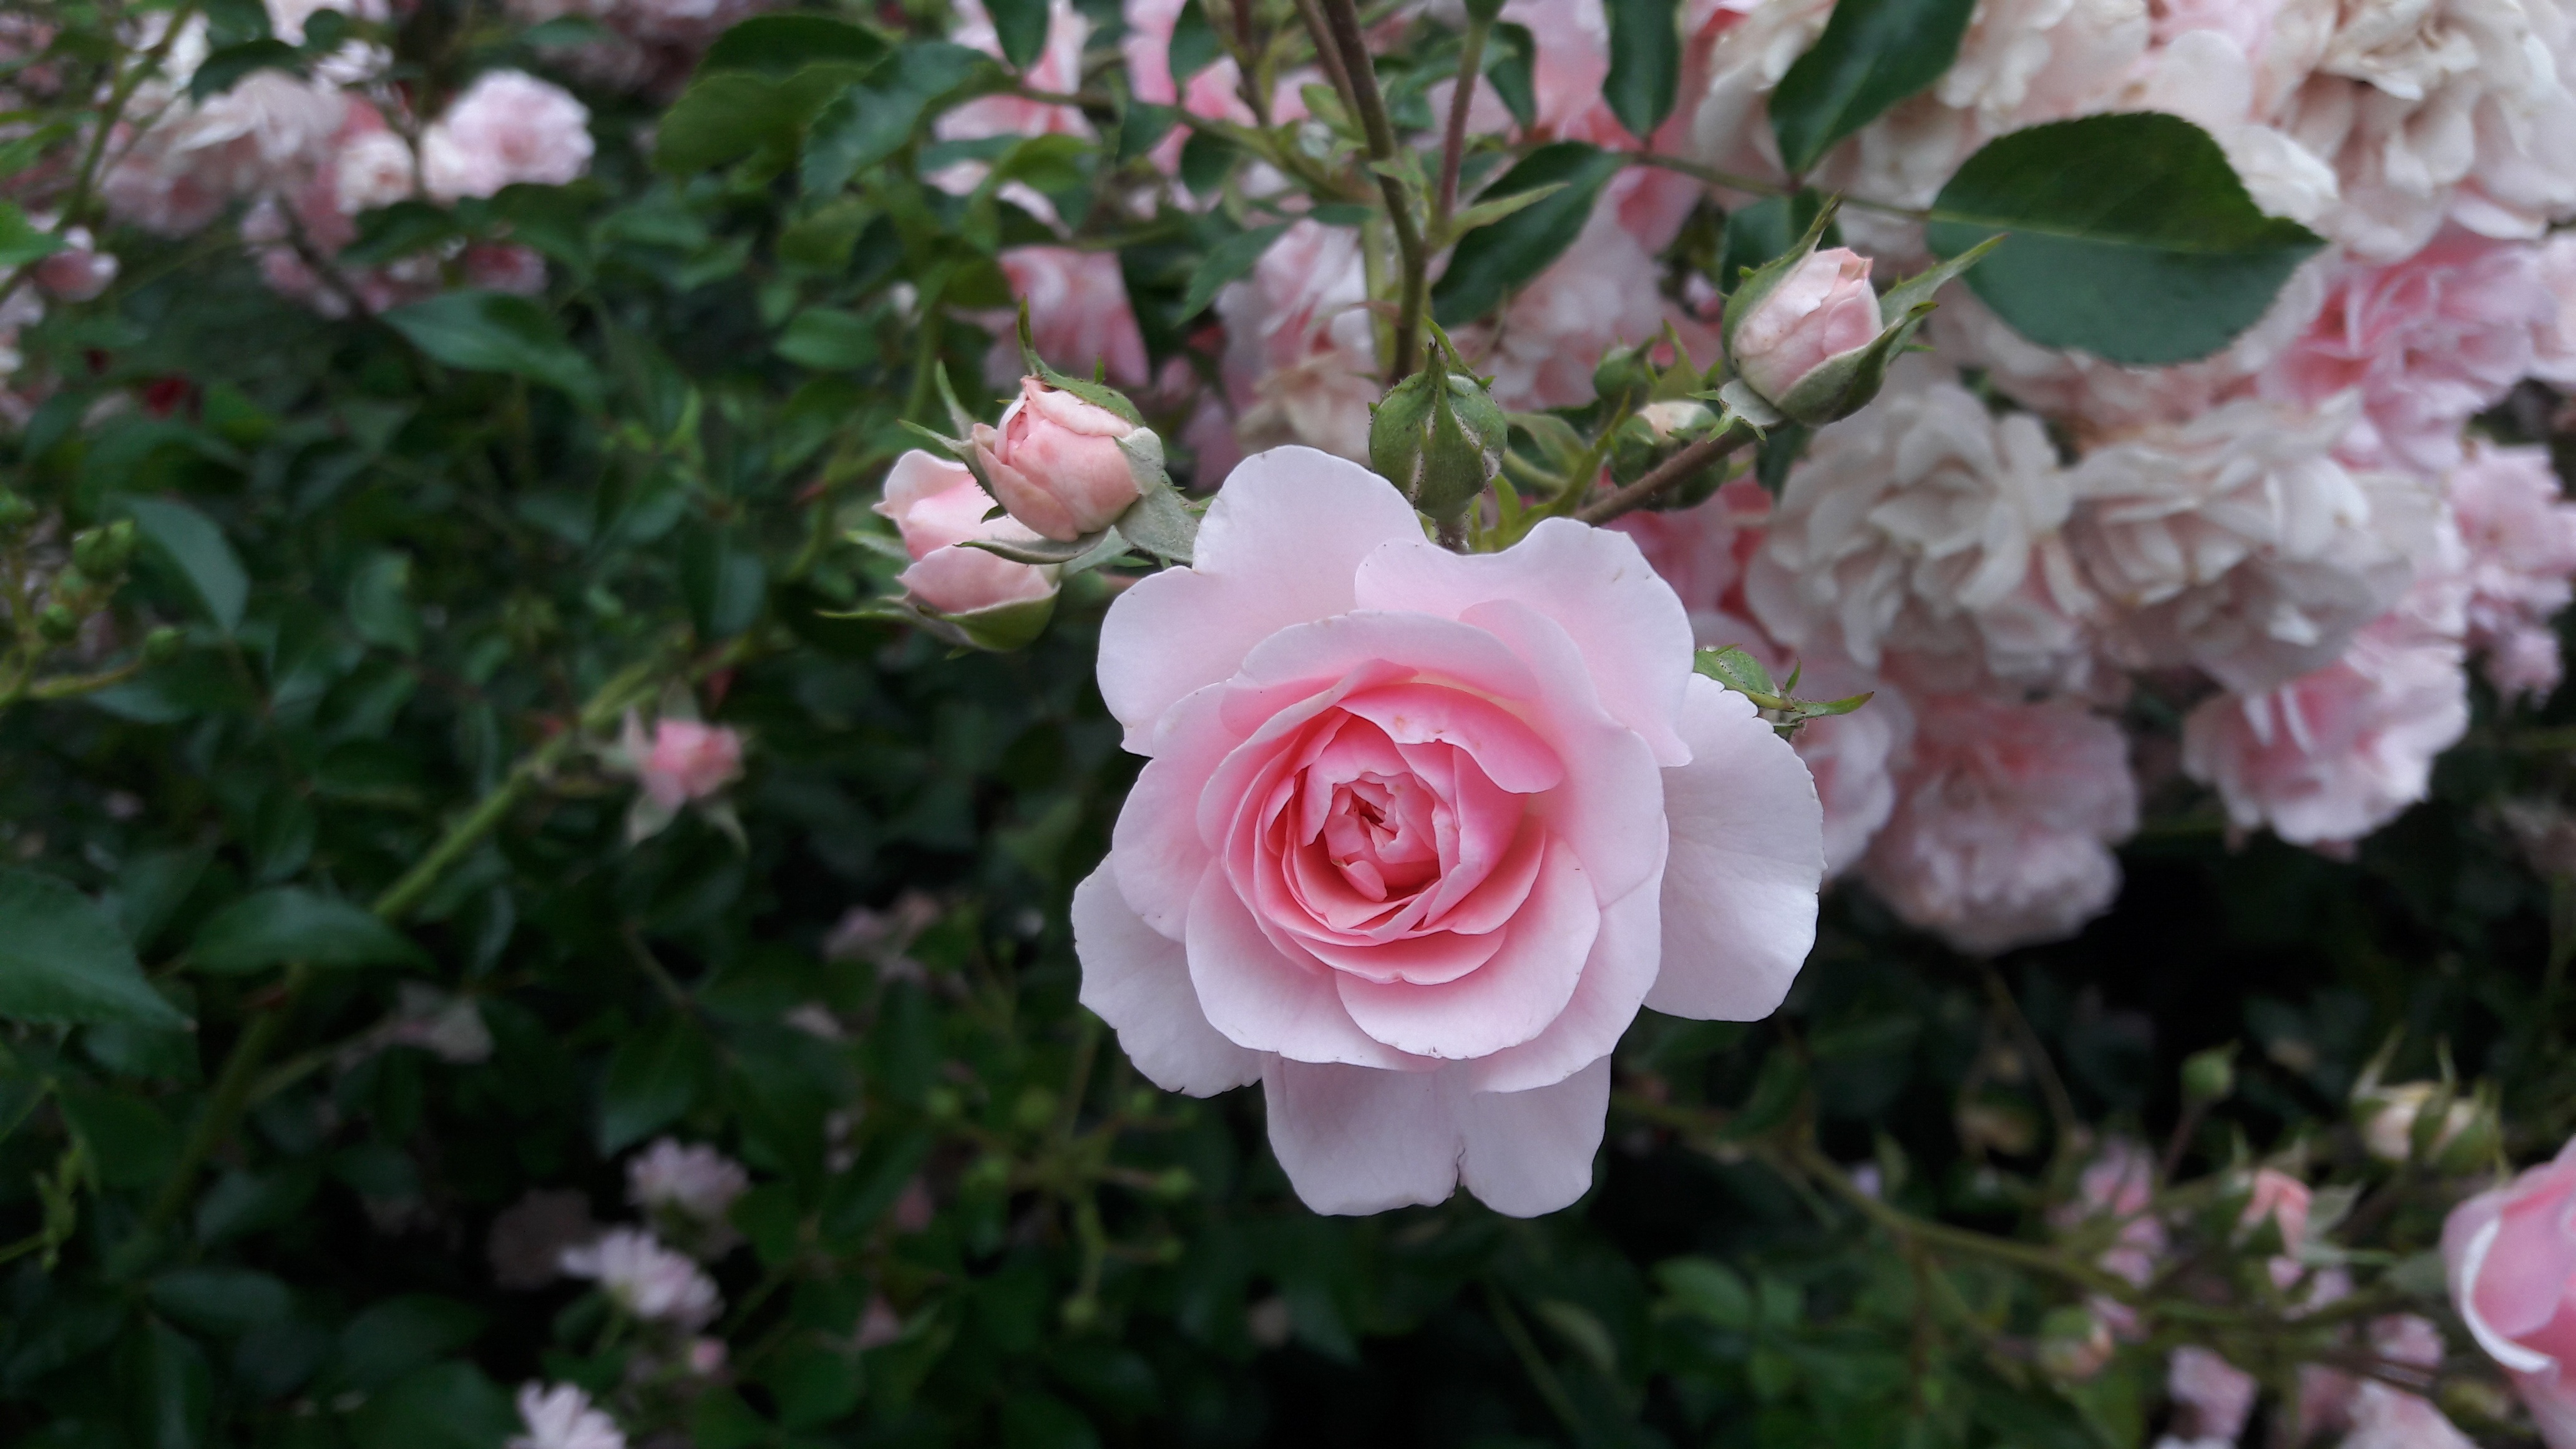
nature, forest, blossom, plant, sun, white, flower, petal, summer, bush, love, rose, green, red, macro, botany, yellow, garden, closeup, pink, flora, red rose, flowers, stroll, trees, roses, leaves, outdoors, illustration, petals, shrub, bright, spikes, beauty, pink rose, floribunda, yellow rose, living nature, white rose, greens, green leaves, beautiful flower, flowering plant, garden roses, rose family, tender rose, one rose, land plant, rosa centifolia, rose order, rosa wichuraiana